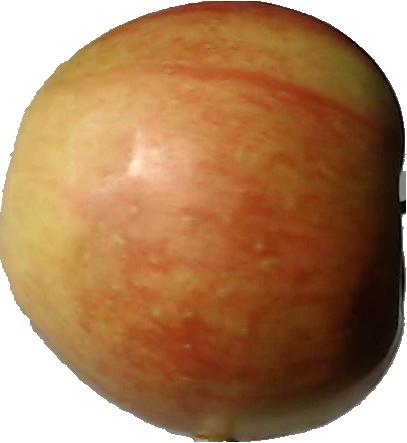
Label: apple_red_2